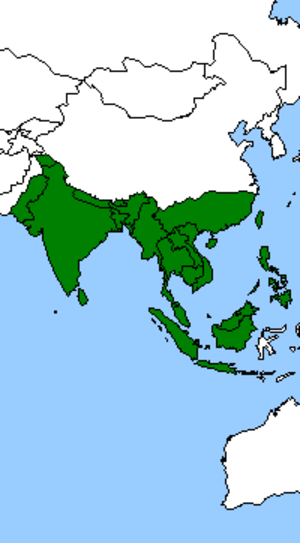
Abrus - Fabacées